SIR-2

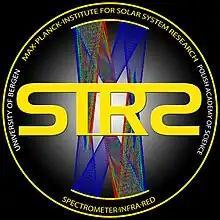
SIR-2 Mission Logo

The SIR-2 instrument is a redesigned, highly compact, monolithic grating, near infrared spectrometer chosen to be a payload on the Indian Chandrayaan-1 satellite. It is an ESA project, and is built by Max Planck Institute for Solar System Research, Polish Academy of Sciences and University of Bergen.